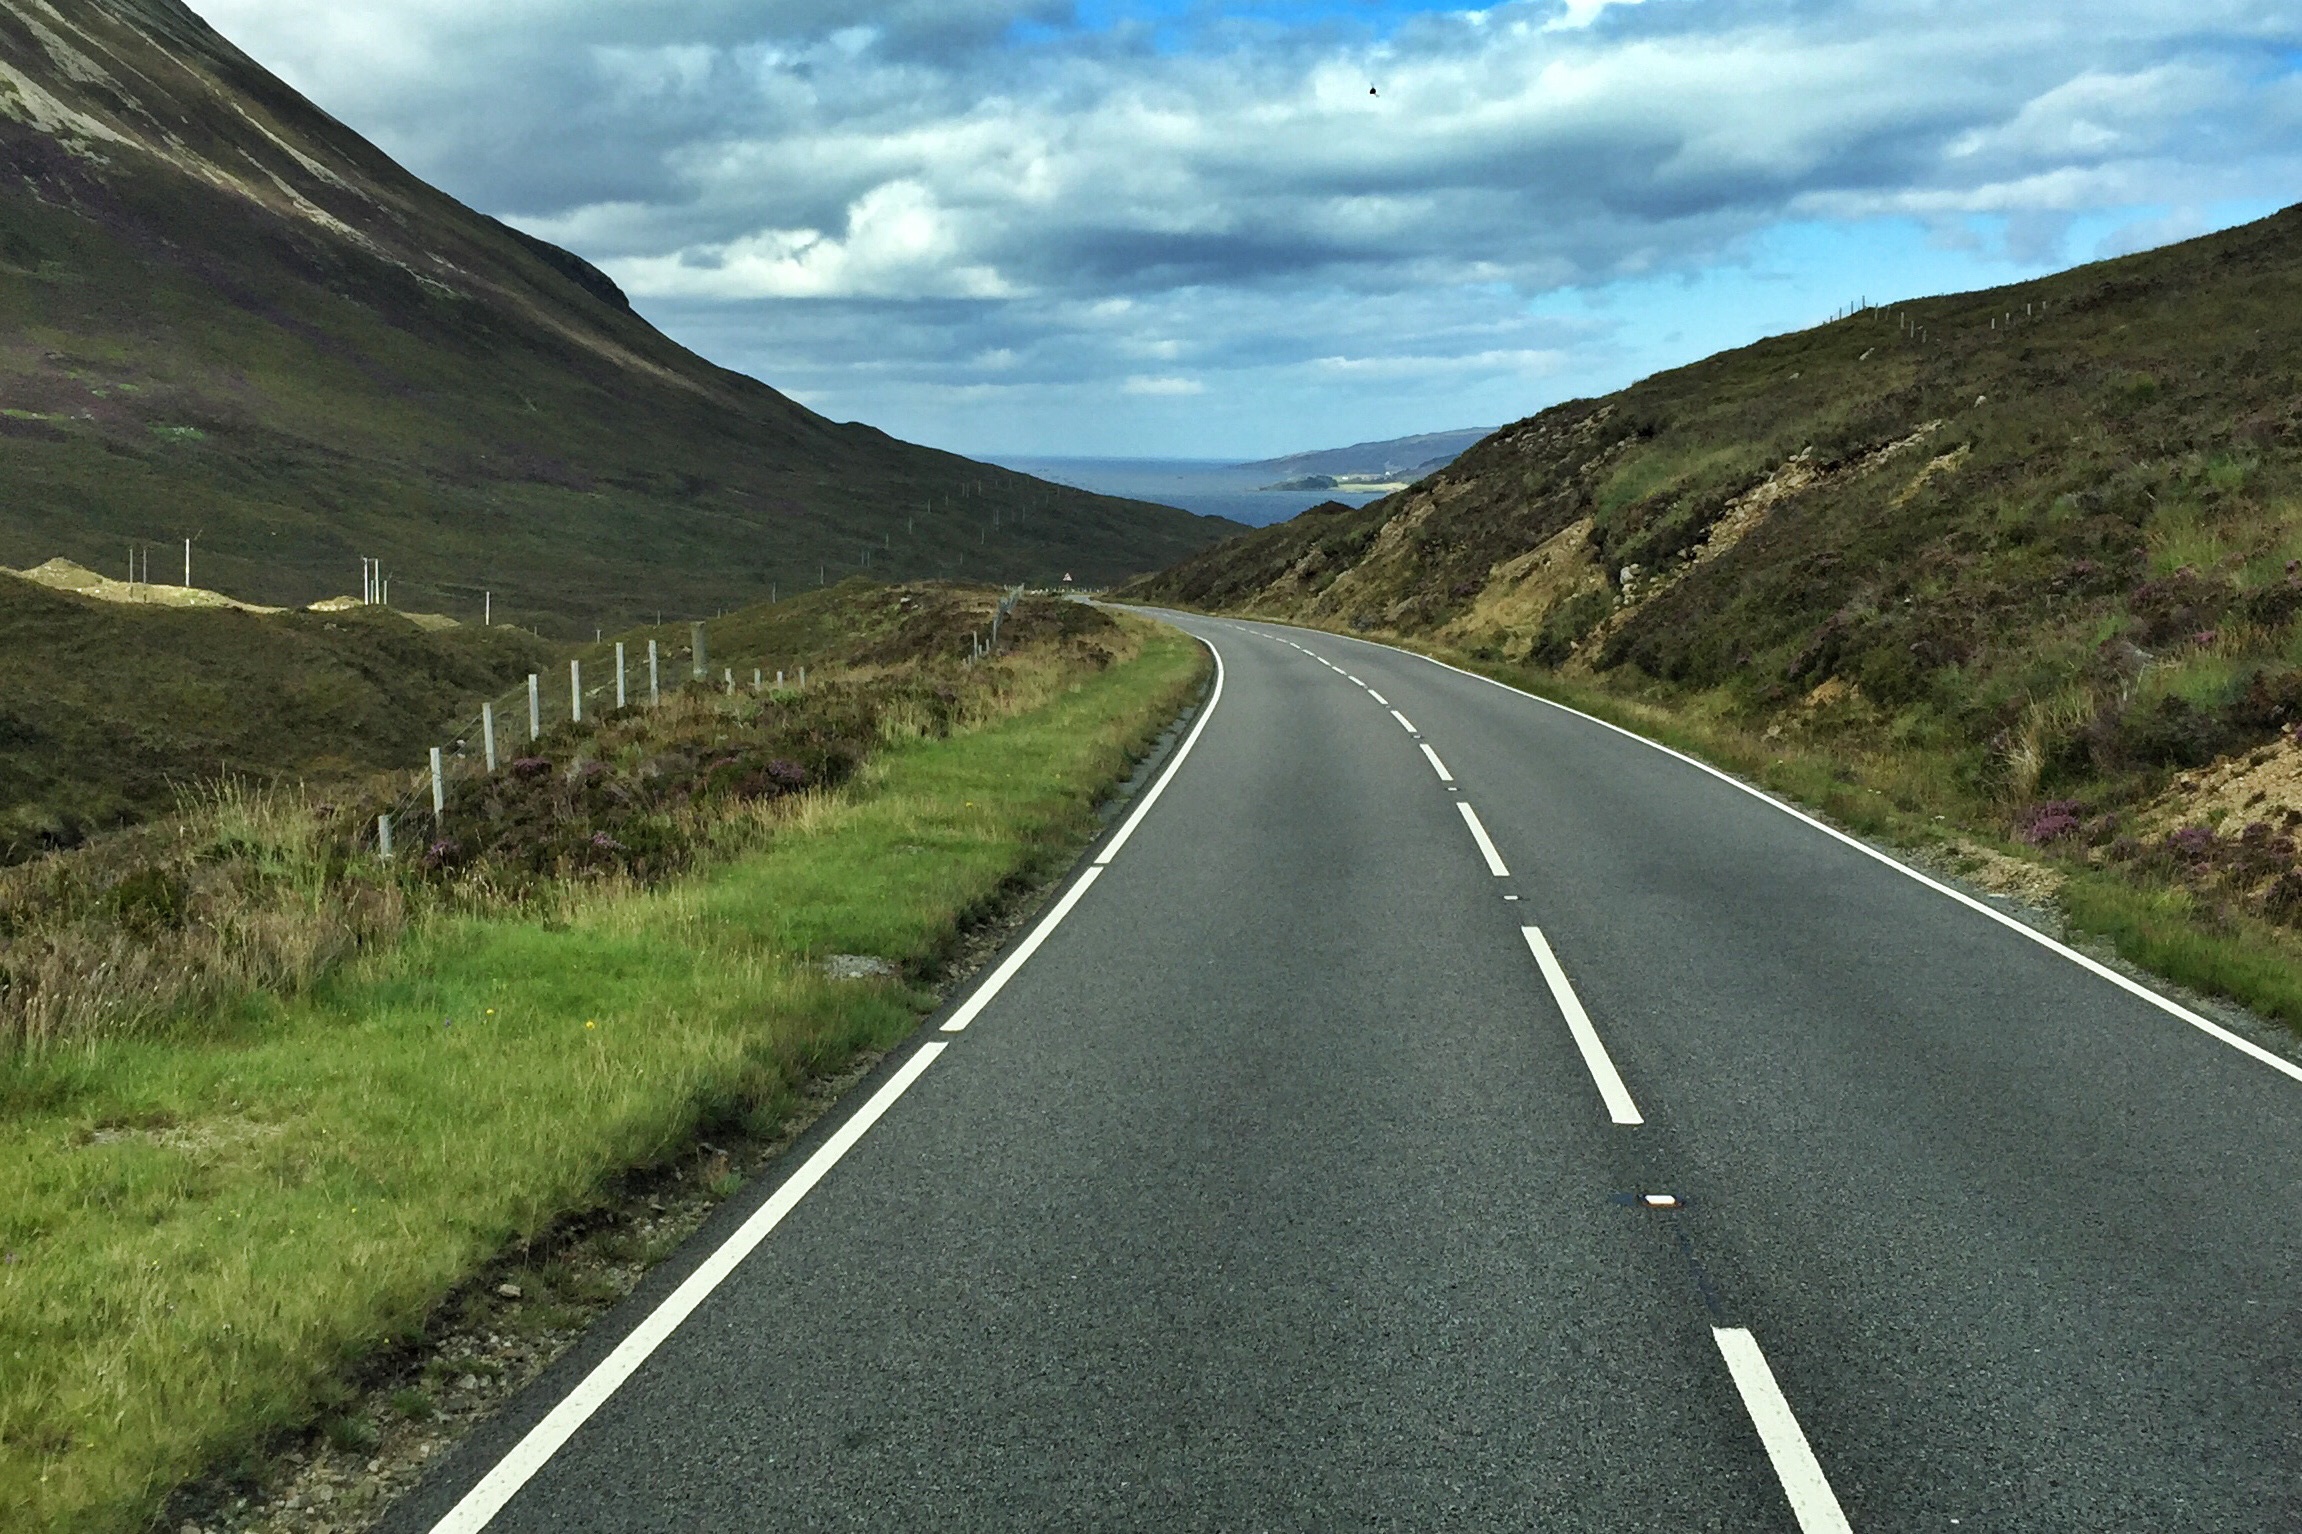
mountain, road, highway, asphalt, lane, road trip, infrastructure, mountain pass, road surface, nonbuilding structure, controlled access highway